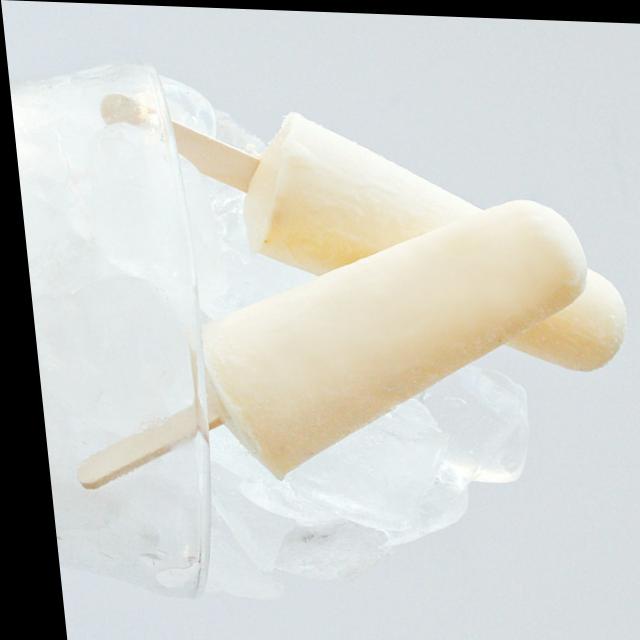
Dish: kulfi